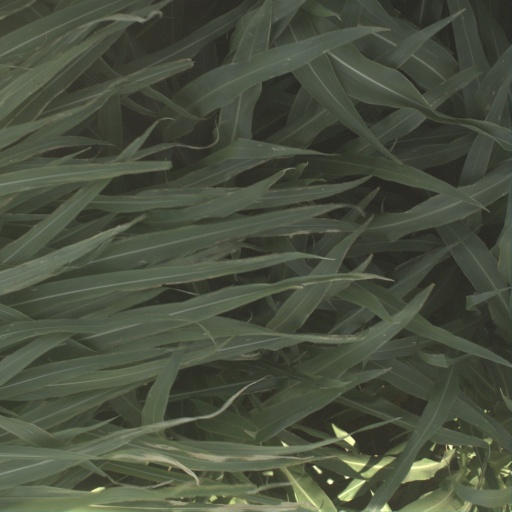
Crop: sorghum